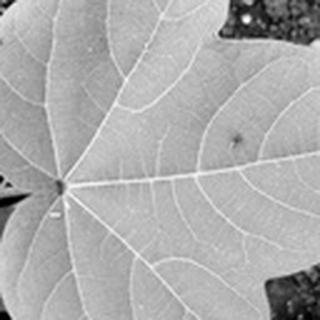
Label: healthy_cotton